Ventura Rodríguez

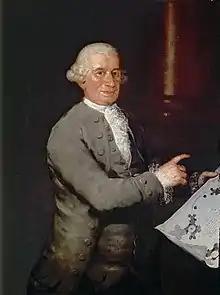
Ventura Rodríguez by Francisco Goya

Ventura Rodríguez Tizón (July 14, 1717 – September 26, 1785) was a Spanish architect and artist. Born at Ciempozuelos, Rodríguez was the son of a bricklayer. In 1727, he collaborated with his father in the work at the Royal Palace of Aranjuez.